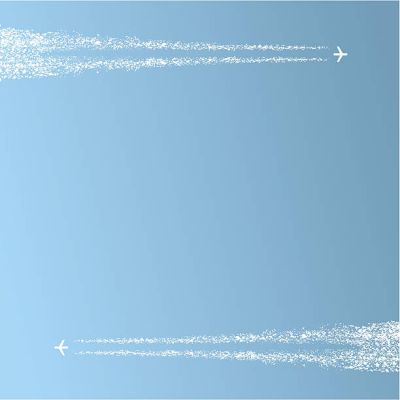
Cloud type: Contrail (Ct)